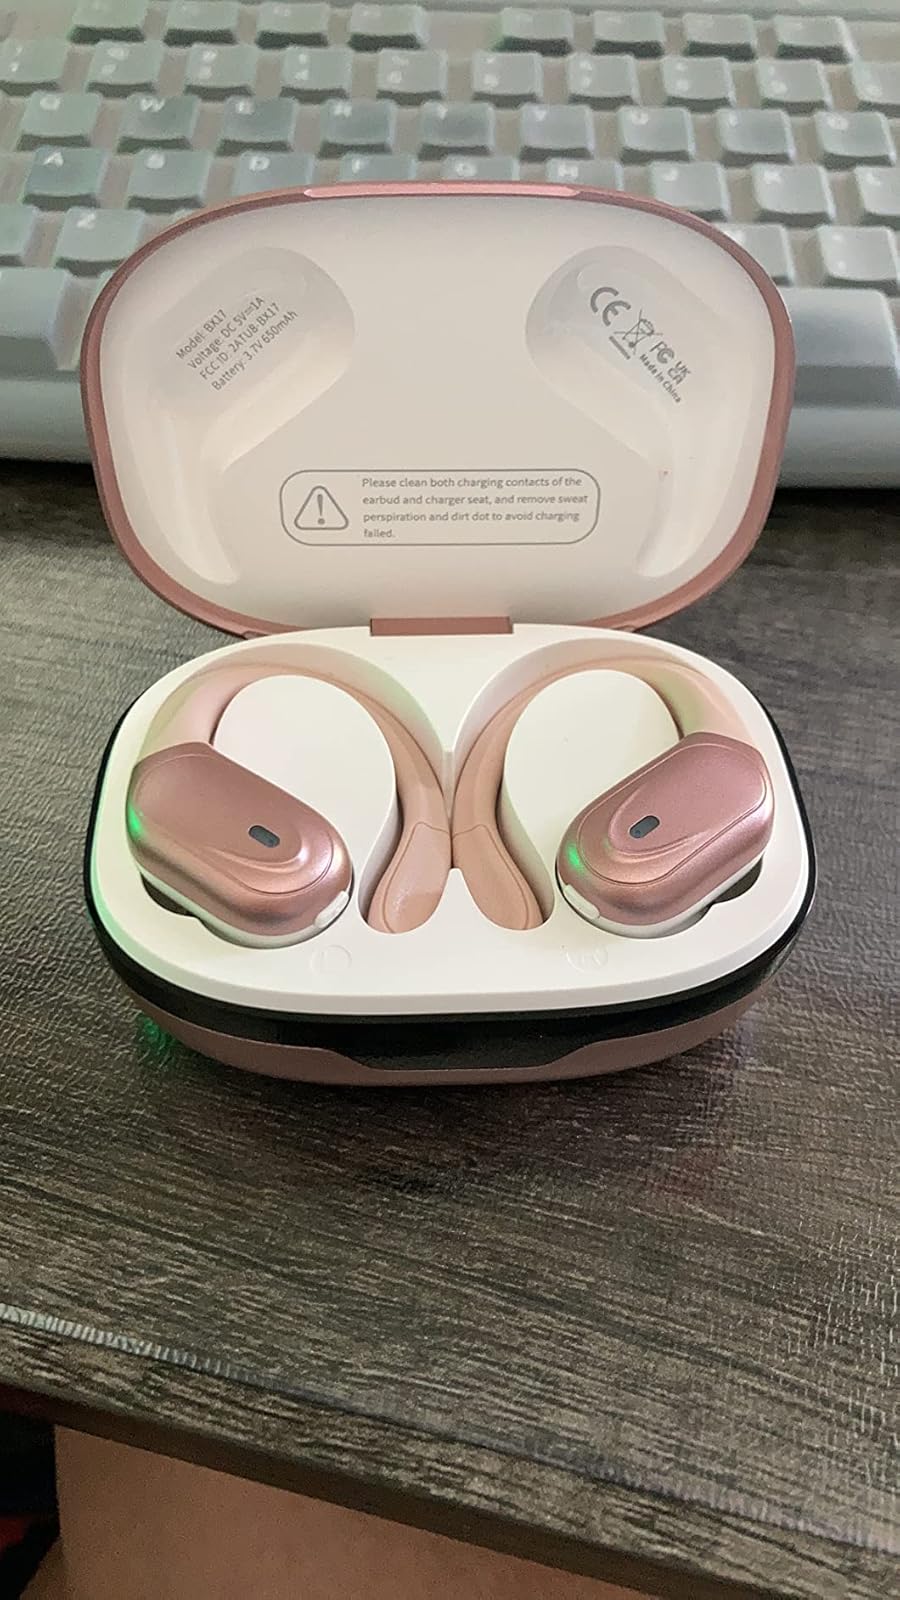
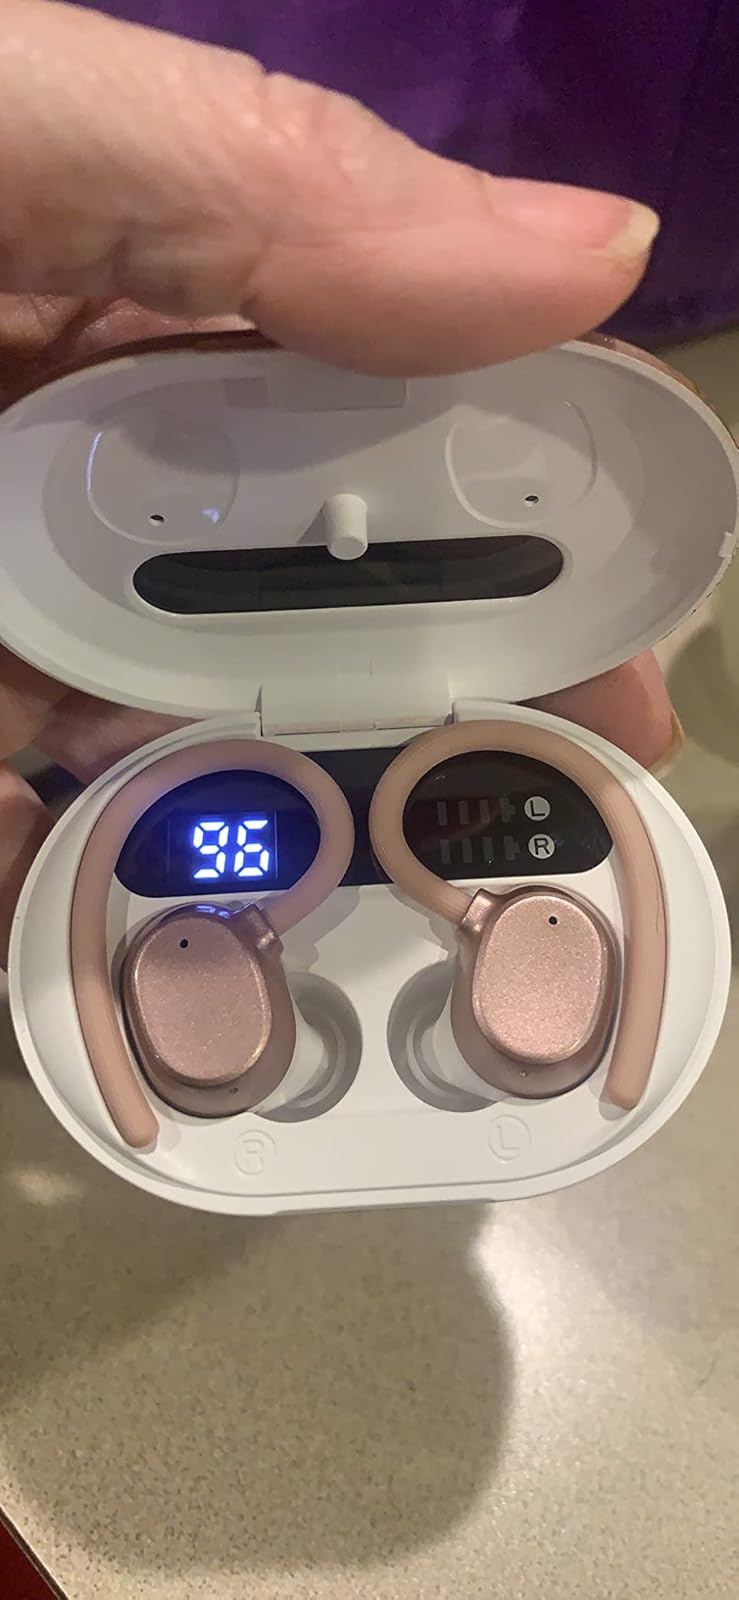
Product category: earbuds
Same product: no